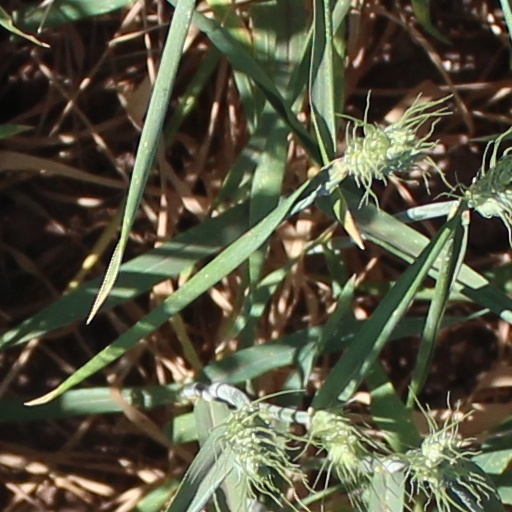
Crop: wheat